Thomas Mann Randolph Sr.

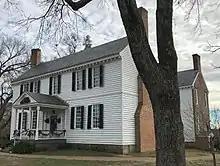
Tuckahoe Plantation - view of the Whole House.

In 1761, Thomas Mann Randolph Sr. married Anne Cary (1745–1789), the daughter of Archibald Cary and Mary Randolph Cary of Ampthill. Anne and Thomas were second cousins. He came of age in 1762. Randolph worked on construction of the mansion sometime between 1760 and 1765, perhaps partially funded by a dowry for his wife. The house came to have an h-shaped layout, with a north wing, hyphen, and a south wing. The mansion was built for a large family and entertaining. Construction was completed by 1769 when Englishman Thomas Anburey visited Tuckahoe. He wrote that the mansion